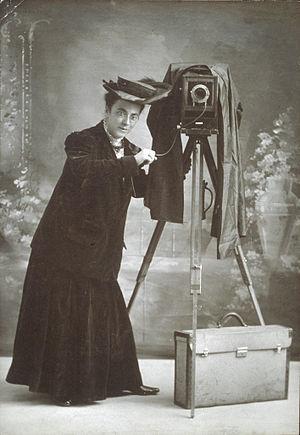
Jessie Tarbox Beals, née le 23 décembre 1870 à Hamilton et morte le 30 mai 1942 à New York, est une photographe américaine.